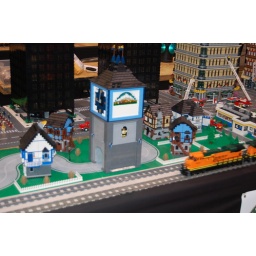
Built by Thomas Prill with Bob Day's black sky scrapper in the background.